Bjørt Samuelsen

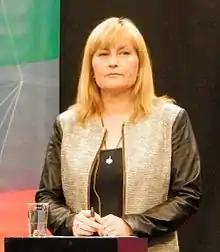
Samuelsen in 2015

Bjørt Samuelsen (2 March 1965) is a Faroese journalist, master in food science (Danish: ) and politician (Republic).